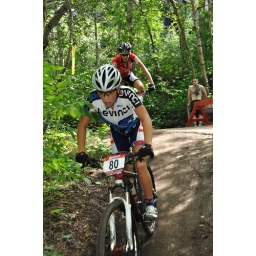
From the Edmonton Canada Cup mountain bike race, July 11th, 2010 in Edmonton, Alberta, Canada.